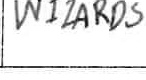
Label: Wizards